Dura-Europos church

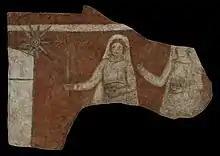
Procession of women

The main part of the east and north wall is taken up in the lower half by a single scene, which is only partially preserved. When the paintings were found on the east wall, the feet of five women walking to the left could still be seen. The scene continues on the north wall, where the remains of a painted, half-closed door are located, which was exactly opposite the room's main door and was the first to be seen when entering the room. The following part of the depiction, to the left of the door, has been completely destroyed but the depiction of two women is well preserved. The women hold torches in one hand and a vessel in the other. They are dressed in white veils and stand in front of a white, box-shaped object, believed in some interpretations to be Jesus' tomb.